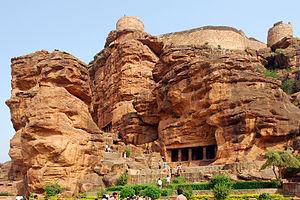
Les grottes de Badami